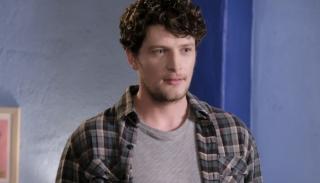
Gender: men